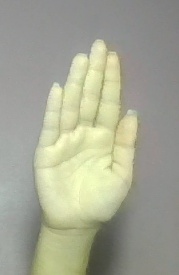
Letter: seen